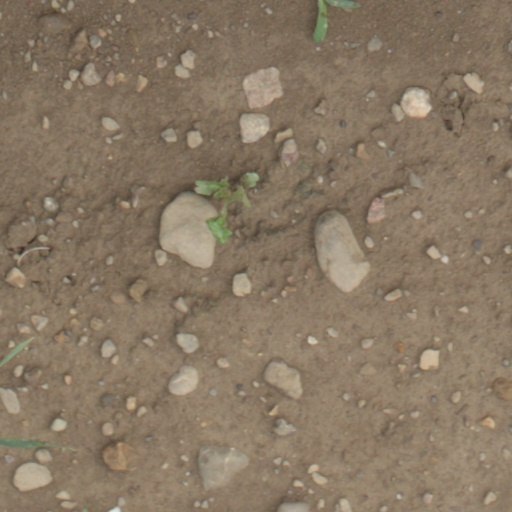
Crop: wheat